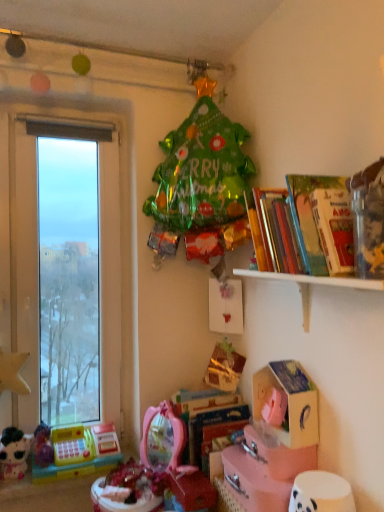
Question: Pinpoint several spots in the vacant area that lies to the right of plush white cat at lower left, acting as the 4th toy starting from the right. Your answer should be formatted as a list of tuples, i.e. [(x1, y1)], where each tuple contains the x and y coordinates of a point satisfying the conditions above. The coordinates should be between 0 and 1, indicating the normalized pixel locations of the points in the image.
Answer: [(0.150, 0.923)]